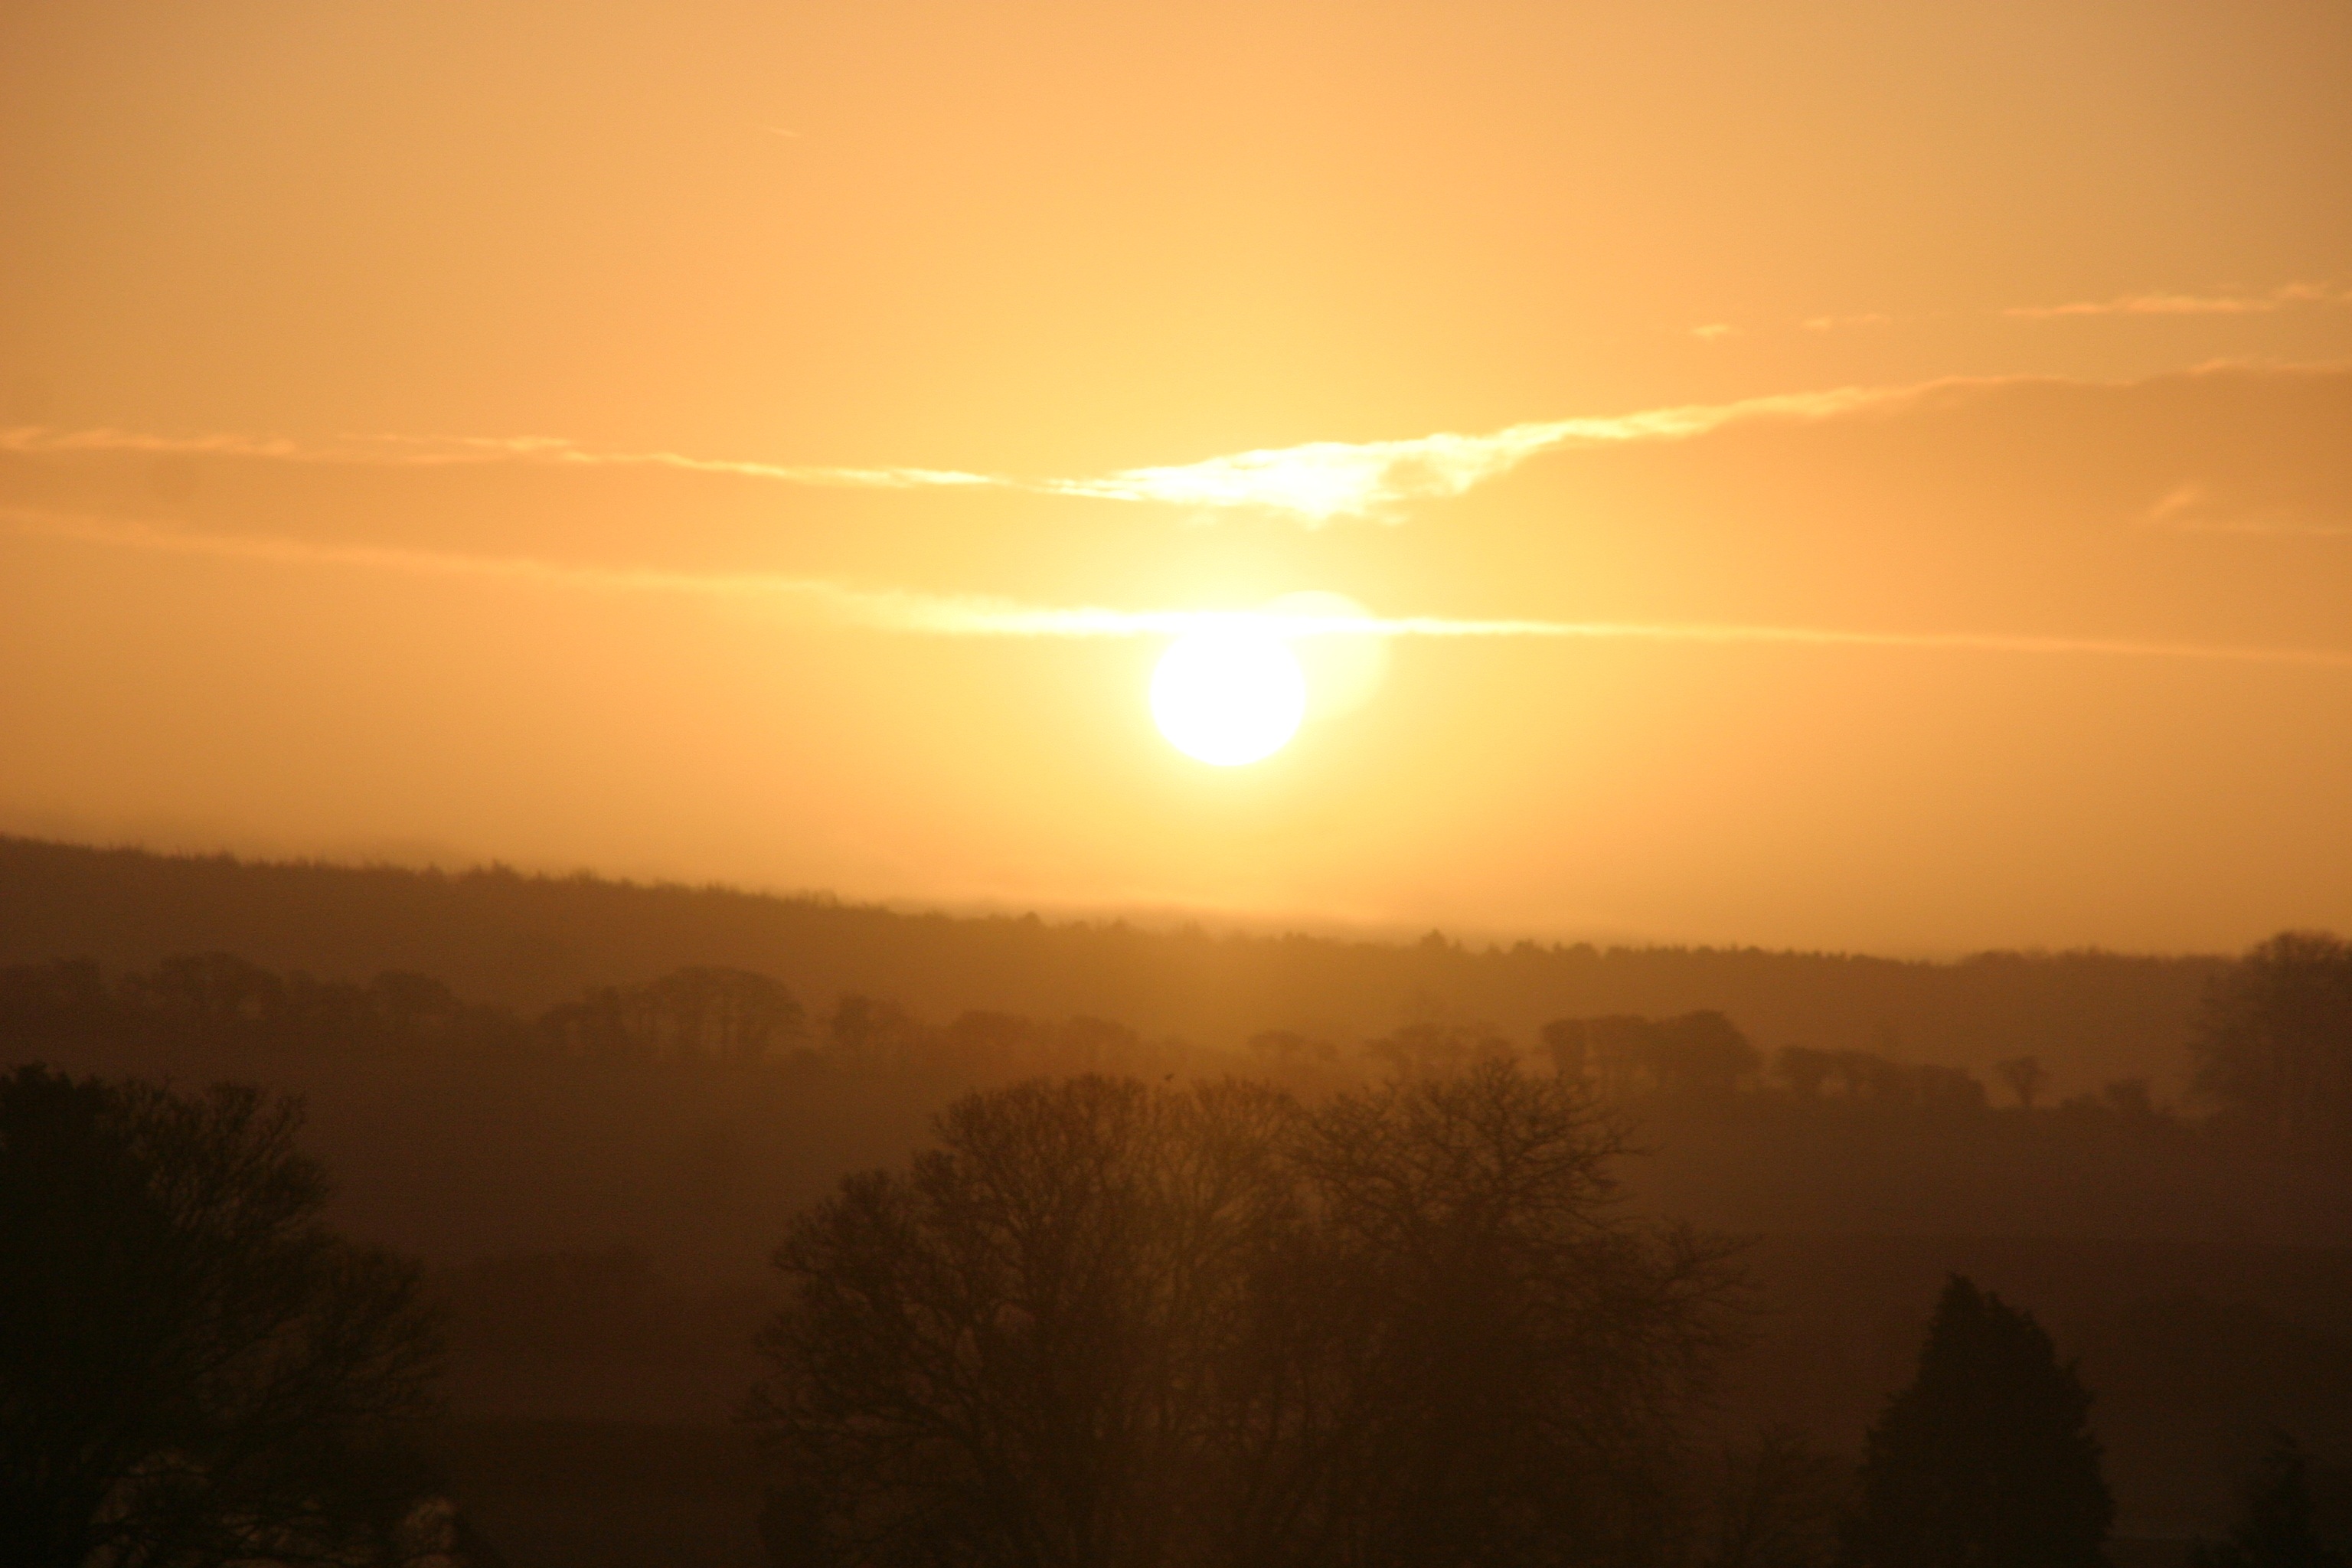
landscape, nature, outdoor, horizon, light, sky, sun, sunrise, sunset, sunlight, morning, hill, dawn, atmosphere, summer, travel, dusk, evening, orange, golden, red, haze, yellow, sunny, hope, afterglow, atmospheric phenomenon, red sky at morning